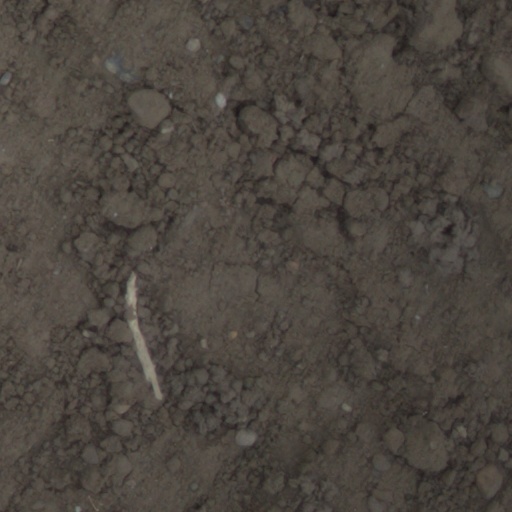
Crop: wheat